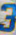
Number: 3